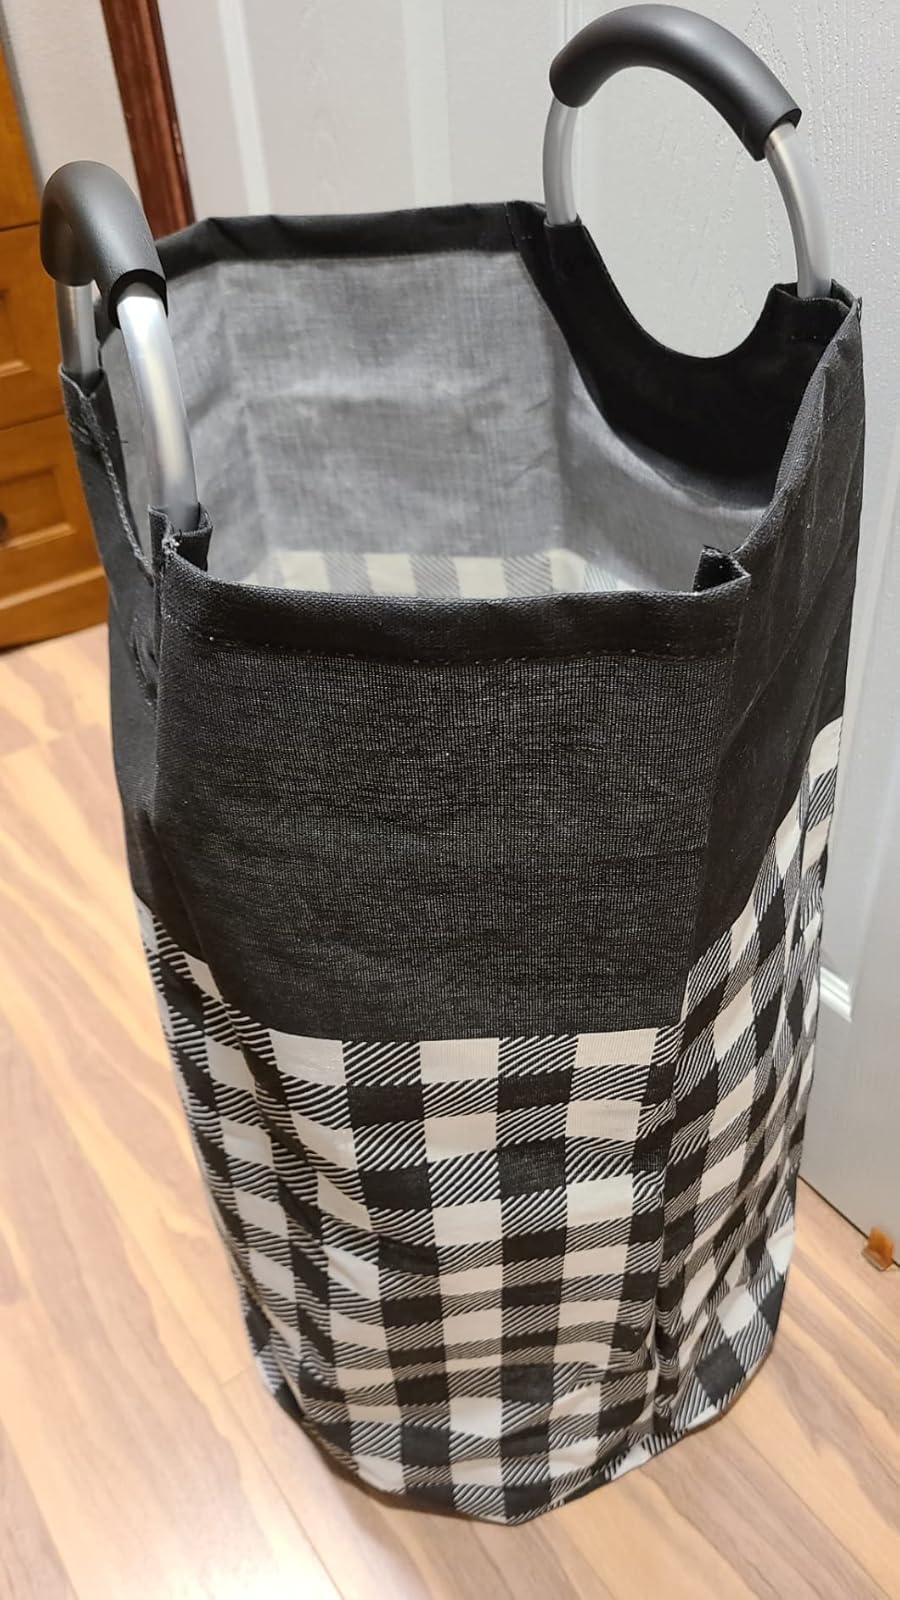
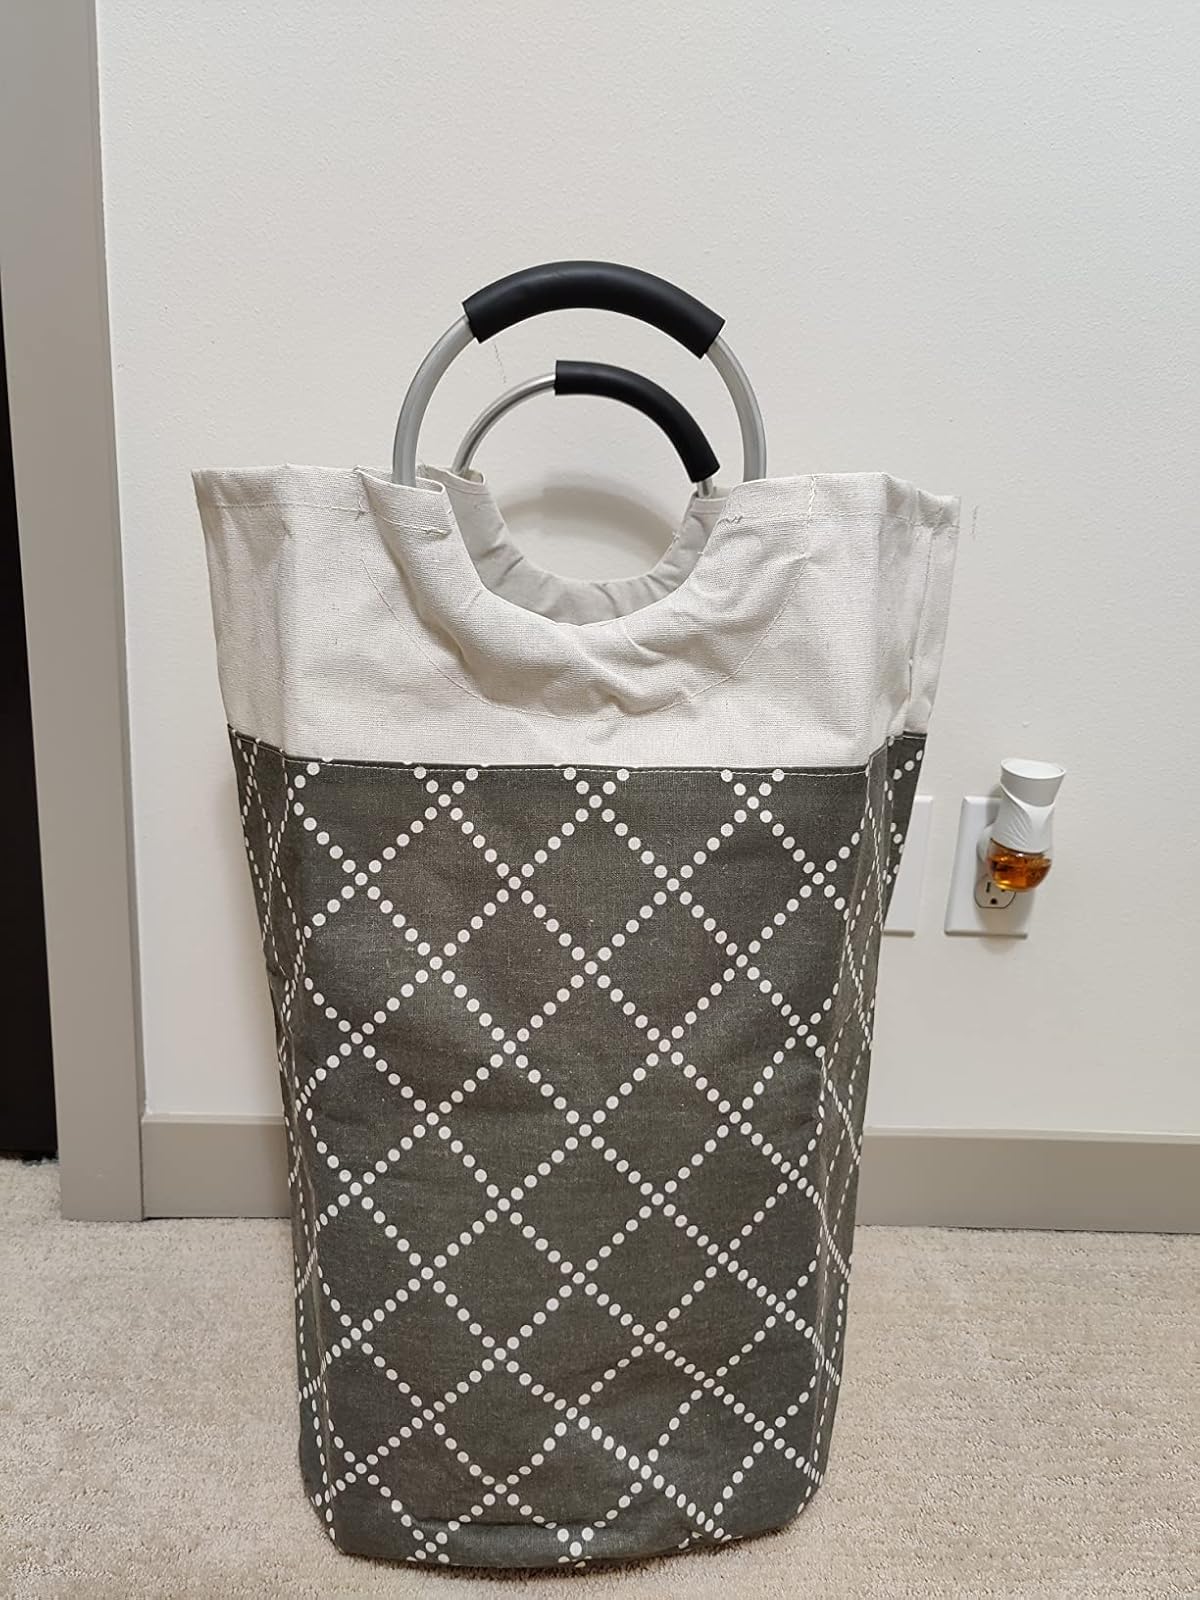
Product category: items_hamper
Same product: no